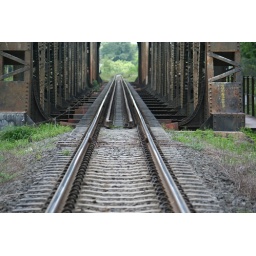
bridge of the trainway in sisaket province thailand is made by iron and painted with black colour.